Teen Yaari Katha

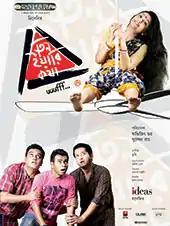
Film poster

Teen Yaari Katha (Bengali: তিন ইয়ারি কথা; English: Tale of Three Friends) is a 2012 Bengali language comedy film by the director team of Sudeshna Roy and Abhijit Guha. The Bengali musical group Bhoomi composed the film's music. The film tells the story of three middle class friends and their personal struggles. The film's release was delayed by censors due to its sexual themes. It premiered at the 2006 Osian Film Festival and was screened at the World Film Festival of Bangkok and the Kolkata Film Festival.